Josie Davis

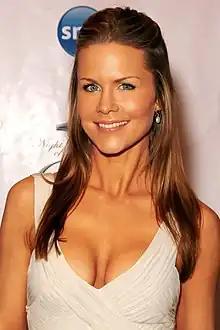
Davis attending the "Night of 100 Stars" for the 82nd Academy Awards viewing party at the Beverly Hills Hotel in 2010

Josie Rebecca Davis (born January 16, 1973) is an American actress, screenwriter and producer, best known for her role as Sarah Powell in the television sitcom "Charles in Charge" from 1987 to 1990.